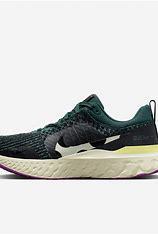
Brand: Nike
Model: React Infinity Run Flyknit 3